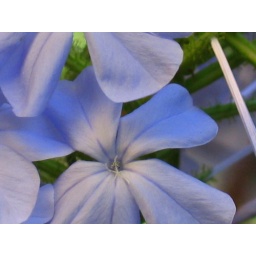
The flowers come in white or various shades of pink and blue.